Kokoni

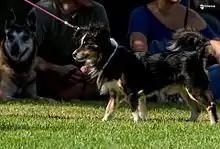
A tricolor Small Greek Domestic Dog

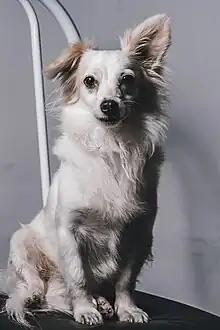
The coat may be slightly wavy

This breed of dog is considered to be of a small to medium size, ranging from approximately 4 to 8 kilograms, and with an average height around 29 centimeters. They have dropped ears, a short snout, and a long body, with a long and curved tail. This breed comes in a variety of colors and combinations of colors.